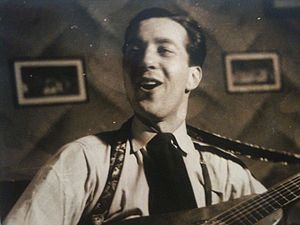
Jens Gunderssen
Jens Gunderssen var en norsk skuespiller, teaterchef og digter. Han var søn af ordføreren i Drammen, Karl Gunderssen, men udover byens grænser blev Jens hurtigt mere kendt end sin far. Selv om han var uddannet jurist, og arbejdede som skuespiller, instruktør og teaterchef, var det alligevel digtene som gjorde Gunderssen-navnet kendt.